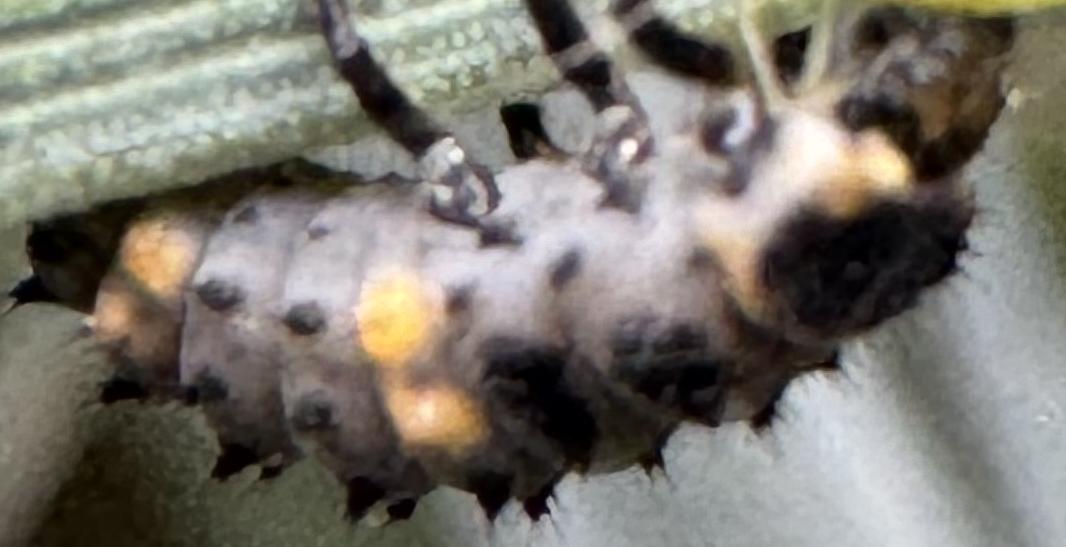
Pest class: predators